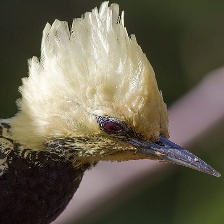
Species: BLONDE CRESTED WOODPECKER
Scientific name: CELEUS FLAVESCENS